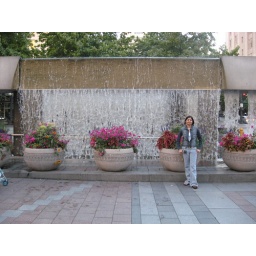
in front of the water wall